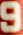
Number: 9